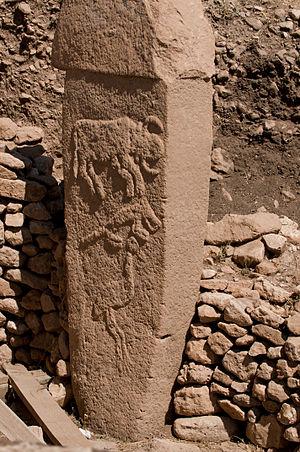
L'Histoire de la sculpture a pour commencement, la fin du paléolithique supérieur, c'est-à-dire entre -30 000 et -10 000 ans av. J.-C., coïncident avec l'Âge du renne. On ne connaît pas de sculptures antérieures à cette époque.
Le Proche-Orient ancien offre un intérêt particulier pour l'étude du monde animal et de ses interactions avec l'espèce humaine, dans la mesure où c'est dans cet espace qu'apparaissent, à partir du IXᵉ millénaire av. J.‑C., les premiers cas de domestication d'animaux, et les premiers textes relatifs aux rapports entre hommes et animaux, qui portent un éclairage plus profond sur des relations déjà documentées pour les périodes postérieures par des restes archéozoologiques, artefacts et représentations figurées. Ce sont ces diverses sources qui permettent d'étudier ce sujet, profondément renouvelé depuis plusieurs années par diverses recherches sur les relations hommes/animaux.